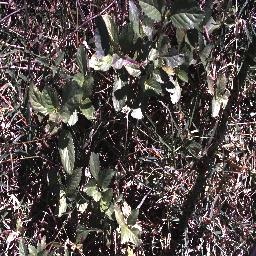
Label: snake_weed